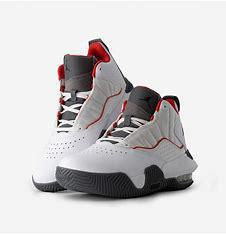
Brand: Jordan
Model: Stay Loyal 3